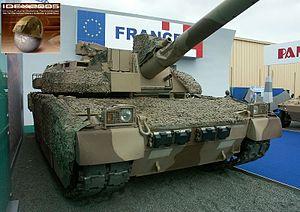
Un AMX-56 Nexter en livrée des Émirats Arabes Unis, lors du salon IDEX 2005, à Abhu Dhabi.
L'armée de terre des Émirats arabes unis est responsable des opérations terrestres, l'une des trois branches des Forces armées émiriennes.
Le char Leclerc est un char de combat français de troisième génération, fabriqué à l'arsenal de Roanne par Nexter — anciennement Giat Industries — jusqu'en juillet 2008. Il a été nommé en l'honneur du maréchal Leclerc.
La France, dotée d'un complexe militaro-industriel, exporte de l'armement auprès d'États étrangers. C'est dans les années 2010 le troisième pays exportateur d'armement au monde, derrière les États-Unis et la Russie ; l'Hexagone a toujours figuré depuis les années 1950 parmi les cinq premiers exportateurs mondiaux d'armes.
L'International Defence Exhibition & Conference ou IDEX est un salon bisannuel consacré aux armes et aux technologies de défense. Il s'agit du plus grand salon d'armement du Moyen-Orient.